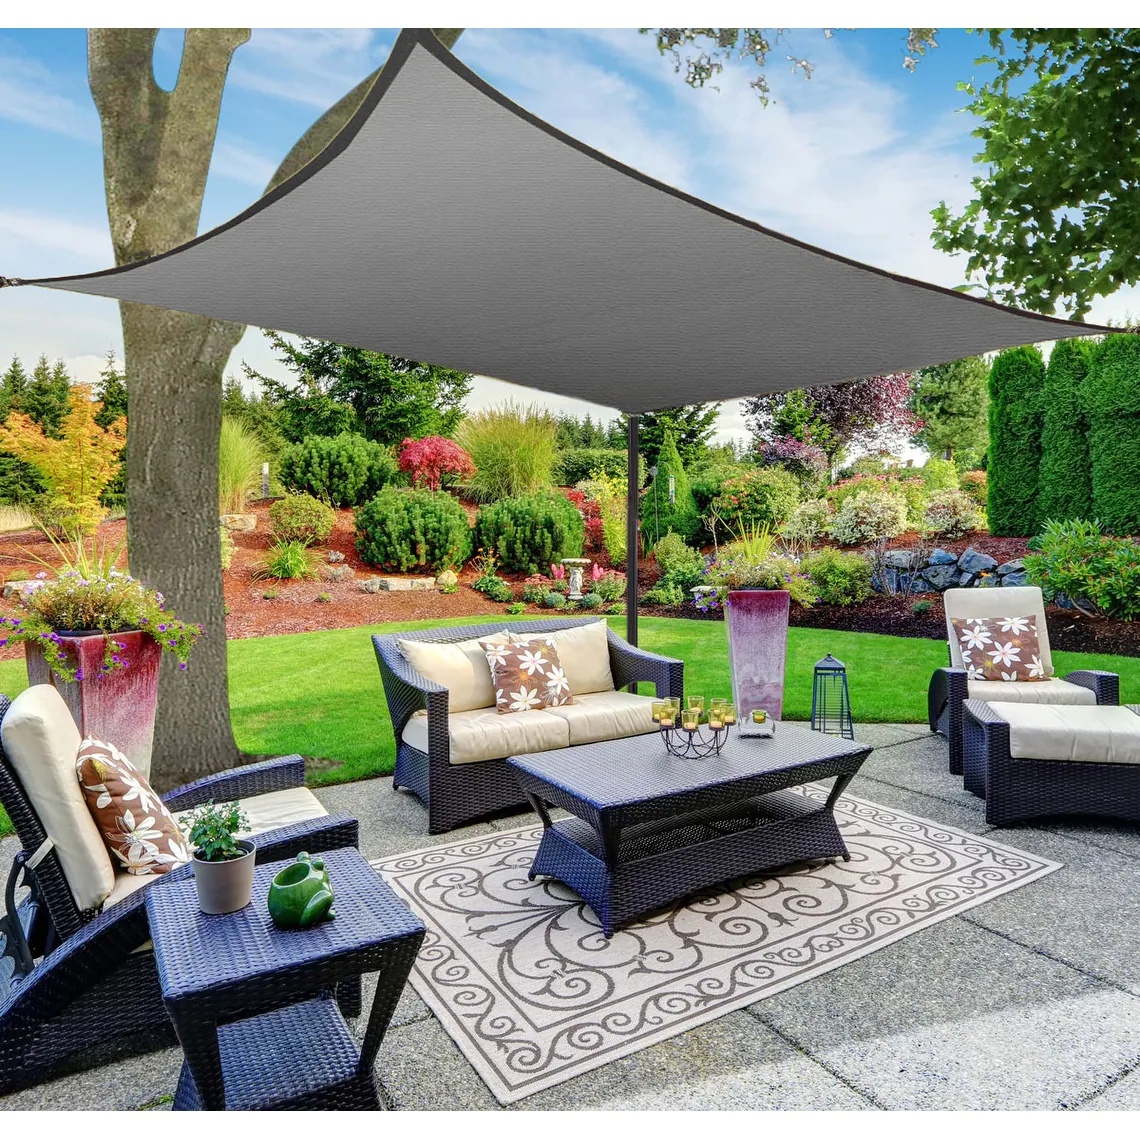
Tela Toldo Shade 90% Sombra Proteção UV
APROVEITE ATÉ NOS DIAS MAIS QUENTES! Curta seu verão com tranquilidade, a Tela Toldo Shade chegou para resolver seus problemas! Com nossa tela você poderá aproveitar em qualquer lugar sem se preocupar com queimaduras e insolação, com proteção UV, ele não deixará o Sol te castigar! FIQUE FRESCO AONDE QUISER! Super leve, dobrável e fácil de instalar, você poderá usa-lo em qualquer lugar. Caso queira colocar em outro lugar da casa isso não será problema! FEITO PARA AGUENTAR TEMPESTADES Não se preocupe, em caso de fortes chuvas não há necessidade de tirar a tela, ela foi desenvolvida para aguentar os dia mais ensolarados e até tempestades de granizo. ESPECIFICAÇÕES Produto: Tela Toldo Shade 90% Sombra Proteção UV Material: Poliéster Premium Revestido em PU (Impermeável) Uso: Área Externa Conteúdo da Embalagem: 1 Tela (sem suporte)
Category: Home & Garden > Lawn & Garden > Outdoor Living > Outdoor Umbrellas & Sunshades